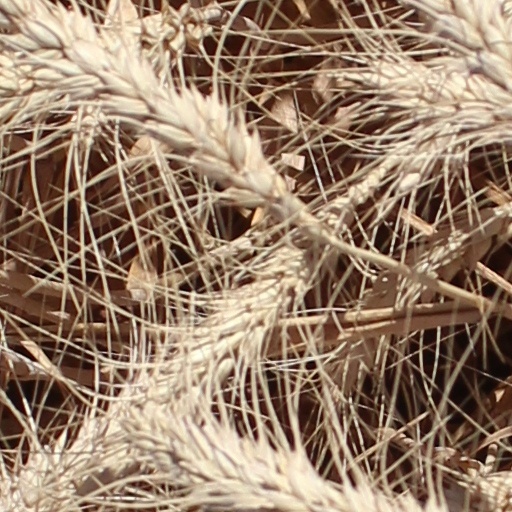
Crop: wheat